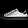
Label: Sneaker